History of science fiction

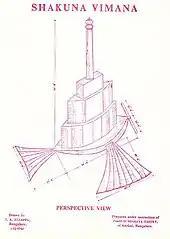
1923 illustration of the Shakuna Vimana

Ancient Indian poetry such as the Hindu epic the "Ramayana" (5th to 4th century BCE) includes Vimana, flying machines able to travel into space or under water, and destroy entire cities using advanced weapons. In the first book of the "Rigveda" collection of Sanskrit hymns (1700–1100 BCE), there is a description of "mechanical birds" that are seen "jumping into space speedily with a craft using fire and water ... containing twelve stamghas (pillars), one wheel, three machines, 300 pivots, and 60 instruments".